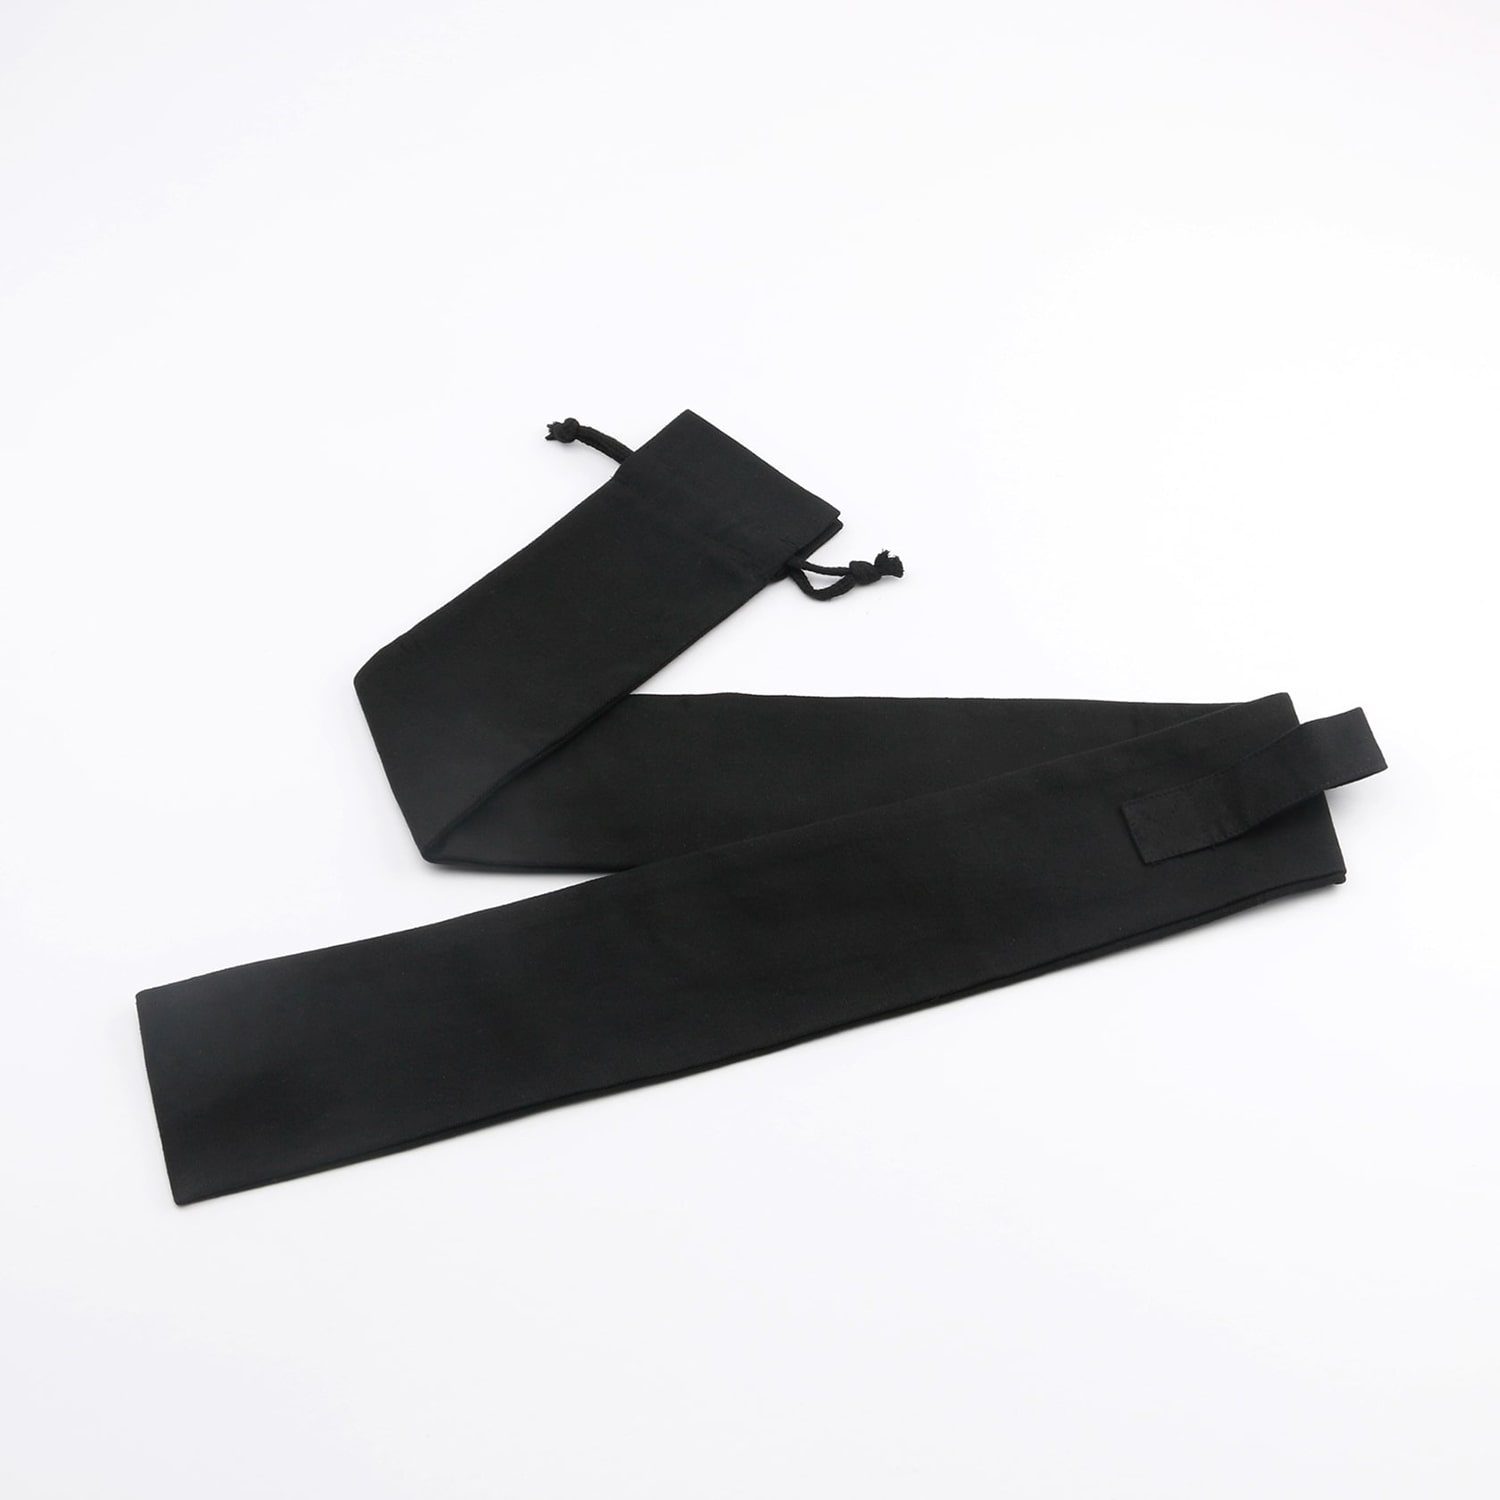
Borsa per il trasporto della Spada Laser
GARANZIE DESCRIZIONE CARATTERISTICHE RITORNO Prova facilmente la tua borsa. Hai 14 giorni per cambiare idea! SERVIZIO CLIENTI Una domanda? Hai bisogno di un consiglio? Contattateci per e-mail, rispondiamo rapidamente. CONSEGNA Il tuo ordine sarà consegnato in 4-6 giorni lavorativi in Italia o tra 4 e 12 giorni a seconda della vostra posizione nella galassia. PAGAMENTO Tutte le tue transazioni sono sicure al 100% con il nostro protocollo SSL. La Borsa da trasporto appositamente progettata per le Spade Laser Trasporta facilmente e in sicurezza la tua spada laser da combattimento con questa pratica e robusta borsa di tela. Questo accessorio può ospitare una spada con una lunghezza totale di 108 cm. Se il tuo è più grande, non esitare a separare la lama dal suo manico. Adotta una borsa per continuare il tuo allenamento ovunque nella galassia ! Materiale: Tessuto in poliestere estremamente resistente. Dimensione: 108 cm di lunghezza e 10 cm di larghezza. Colore: Nero.
Brand: Spada Laser™
Category: Sporting Goods > Athletics > Fencing > Fencing Training Aids > Fencing Training Bags